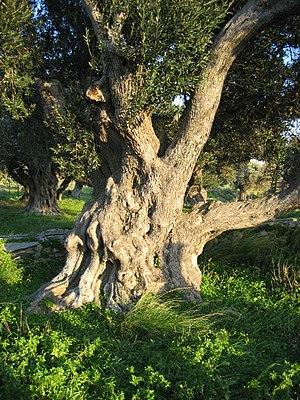
L’économie de la Grèce antique se caractérise par une forte prégnance de l’agriculture, base de l’économie et de la société, d’autant plus importante que les sols grecs sont peu fertiles. À partir du VIᵉ siècle av. J.-C., l’artisanat et le commerce, principalement maritime, se développent.
L’agriculture est le fondement de la vie économique en Grèce antique. Par la mise en valeur intensive d'un terroir restreint, malgré un outillage et une terre généralement de qualité médiocre imposant le recours à l'assolement biennal, elle a permis d'assurer la subsistance d'une population importante, notamment à l'époque classique, en s'orientant essentiellement vers la production végétale. Cependant, si la « triade méditerranéenne » céréales - olivier - vigne y tient une place prépondérante, la production agricole est plus variée, grâce notamment à la culture de légumes et de légumineuses, ainsi qu'à l'élevage ovicaprin.